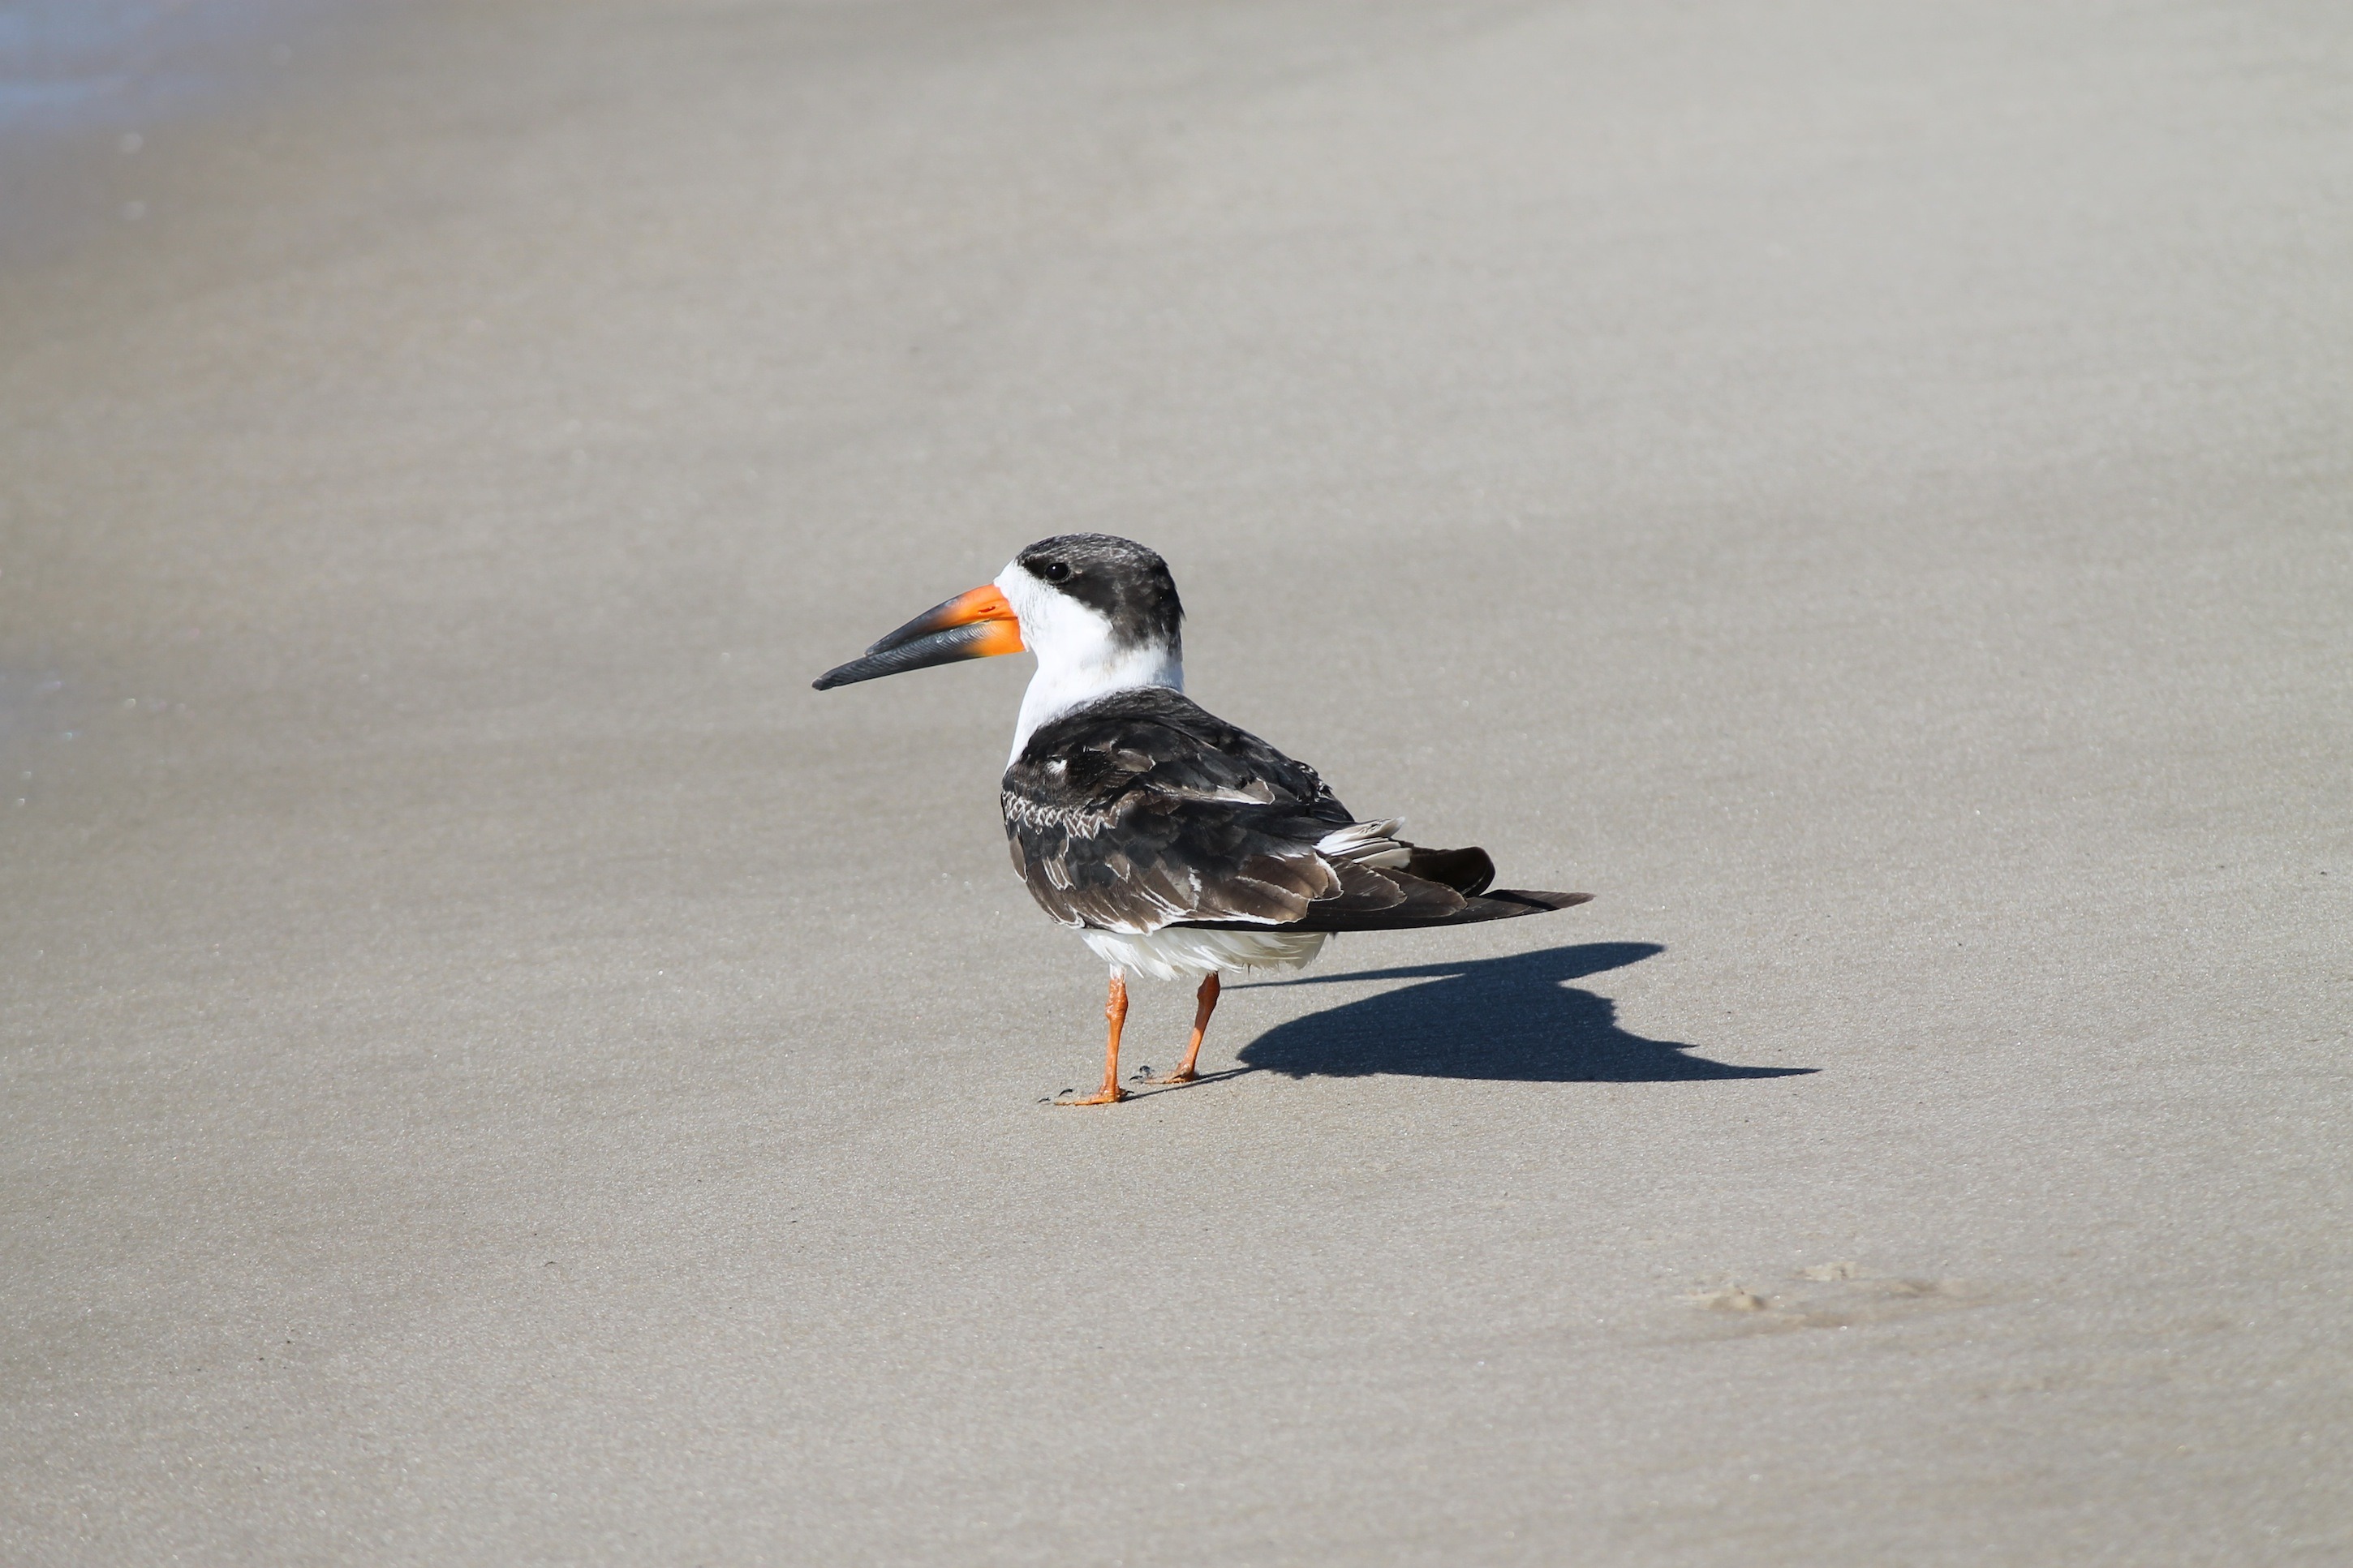
beach, nature, outdoor, sand, wilderness, bird, wing, animal, seabird, fly, wildlife, wild, beak, mammal, freedom, feather, avian, fauna, majestic, outside, wings, vertebrate, creature, shorebird, charadriiformes, perching bird, black skimmer